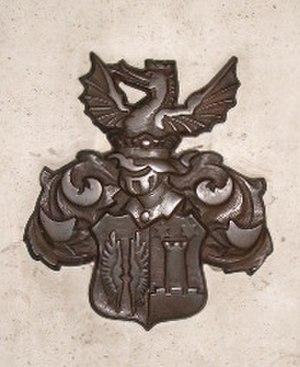
La famille Zrinski est une famille noble originaire de la Croatie hongroise, et influente dans le royaume de Hongrie autrichien pendant les guerres contre l'Empire ottoman. Elle porta le titre héréditaire de comte.